Star of Bethlehem

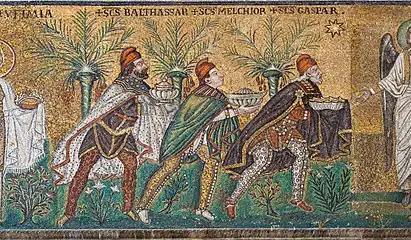
One of the oldest depictions of the star, from the early 6th century CE, as part of a larger mosaic in the Basilica of Sant'Apollinare Nuovo, Ravenna, Italy.

Paintings and other pictures of the Adoration of the Magi may include a depiction of the star in some form. In the fresco by Giotto di Bondone, it is depicted as a comet. In the tapestry of the subject designed by Edward Burne-Jones (and in the related watercolour), the star is held by an angel.